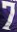
Number: 7